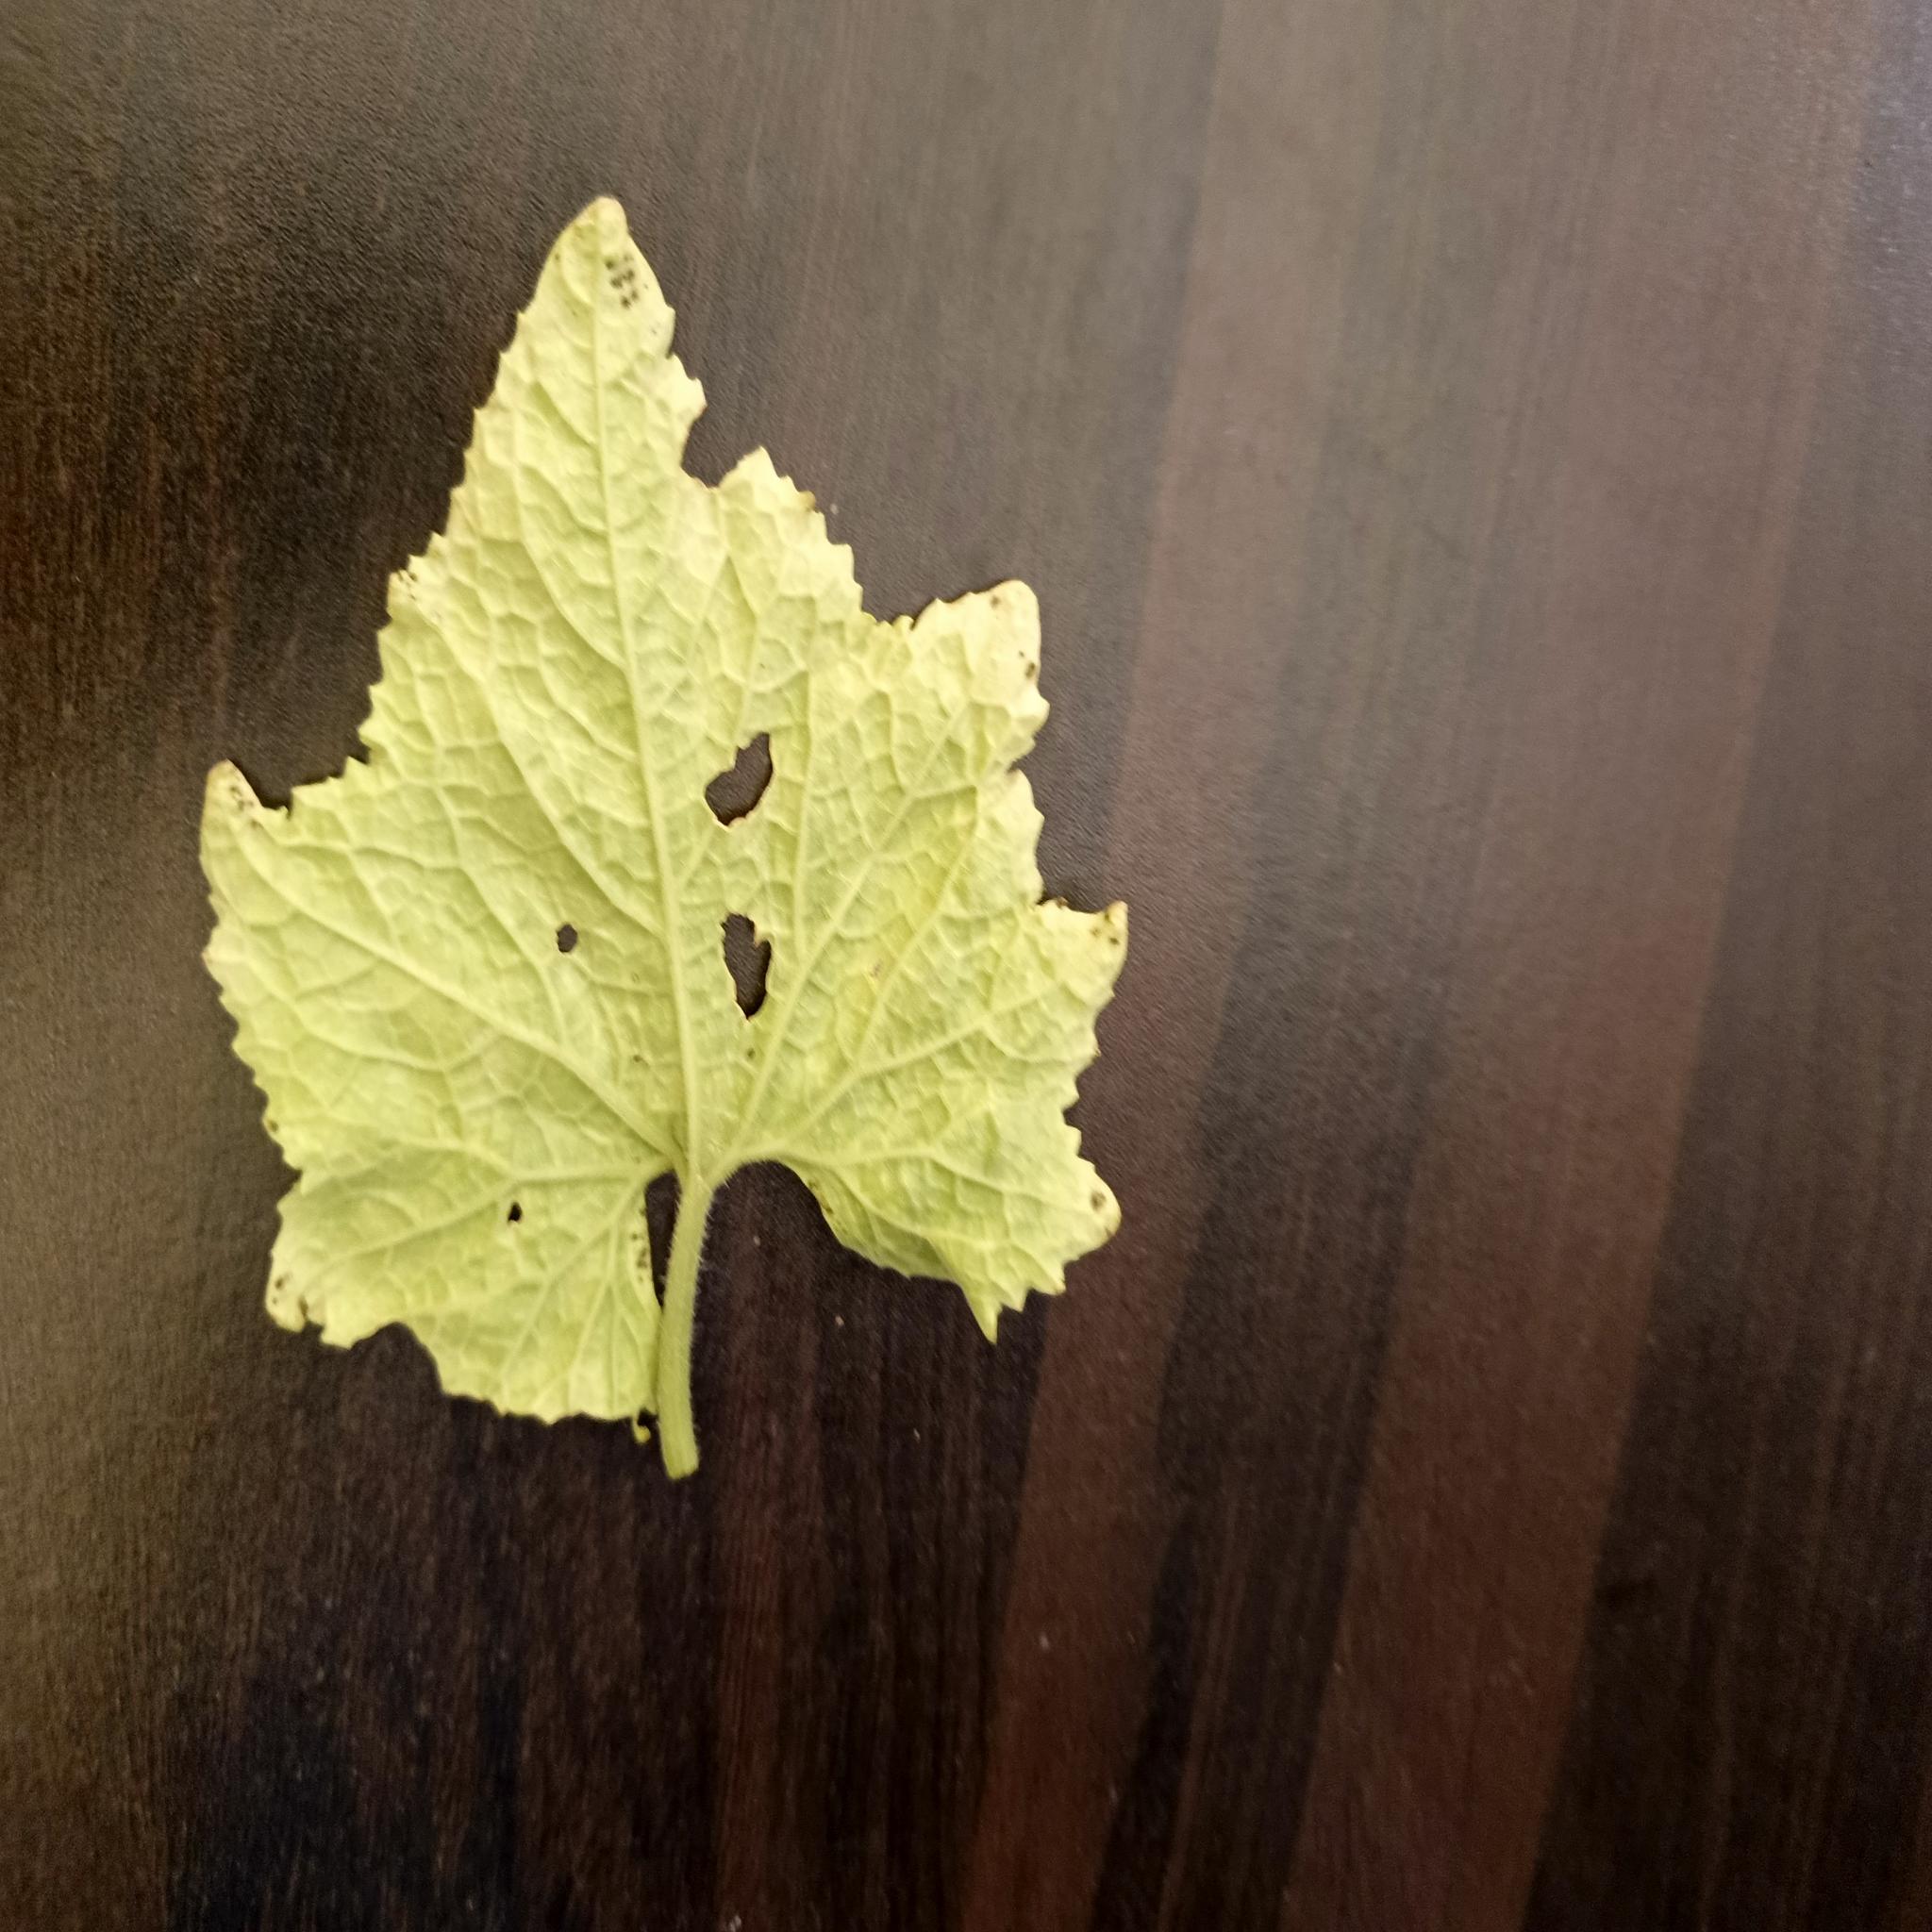
Label: Downy mildew